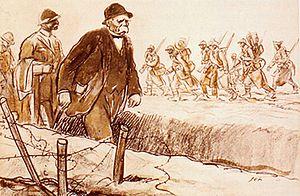
Georges Clemenceau visitant le front.
Georges Clemenceau né le 28 septembre 1841 à Mouilleron-en-Pareds et mort le 24 novembre 1929 à Paris, est un homme d'État français, président du Conseil de 1906 à 1909 puis de 1917 à 1920.
Marie Joseph Georges Goursat dit Sem, né le 22 novembre 1863 à Périgueux et mort le 24 novembre 1934 à Paris, est un illustrateur, affichiste, caricaturiste, chroniqueur mondain, et écrivain français.